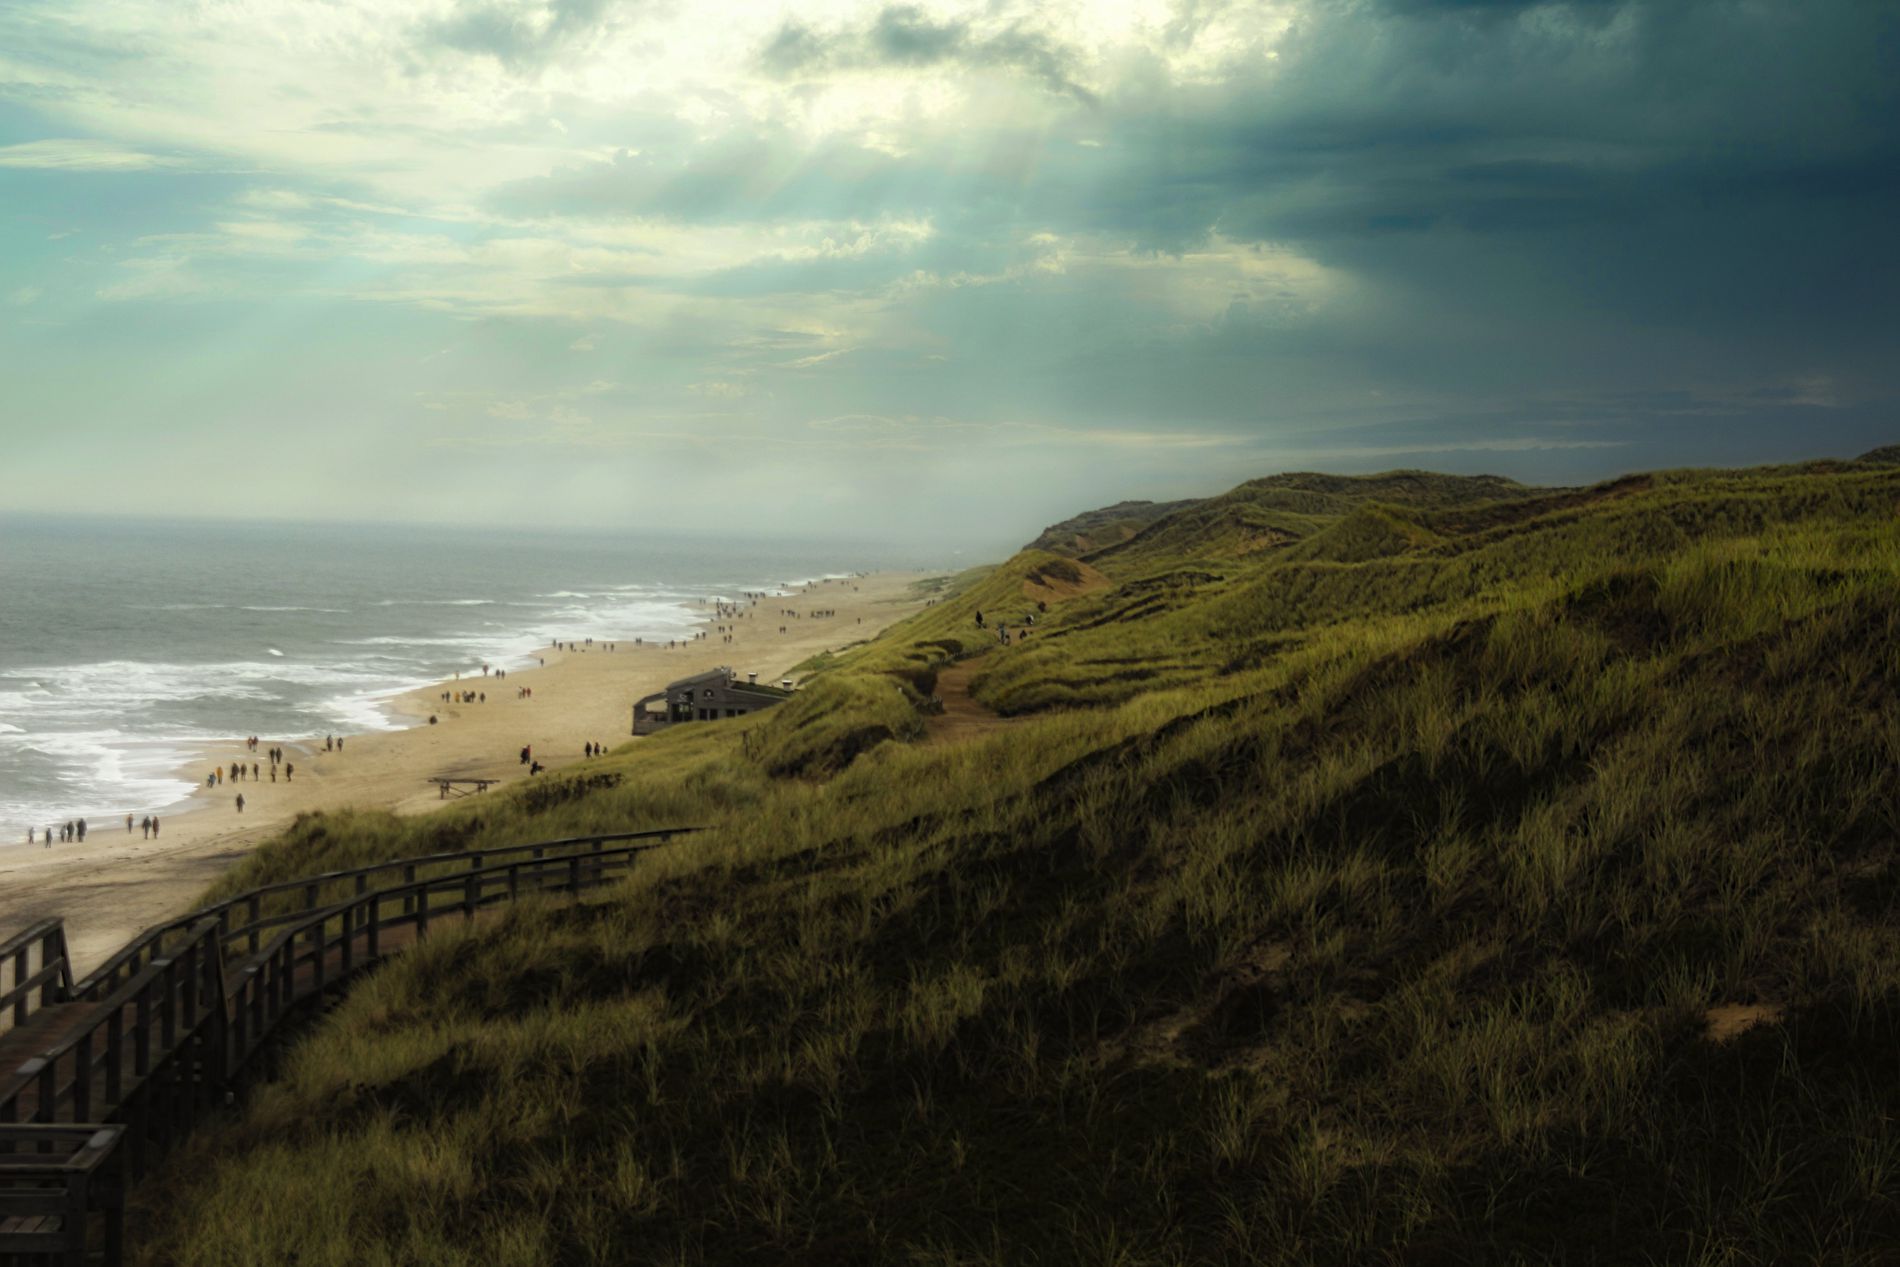
Coastal calm before the storm.
The shot depicts a view of magnificent hills beside the sea, with a sandy beach in between. A building stands on the beach, and groups of people are scattered across the shore. In the foreground, there is a wooden walkway, and above, a cloudy sky looms overhead.
This is long shot. The shot describes the beauty of the sea with the hills and the cloudy sky. The colors of the picture are somewhat dark due to the overcast sky, which makes you feel the beauty of nature and the beauty of winter by the sea. It appears that the shot was taken at sunset.
Labels: Landscape, Nature, Outdoors, Grass, Plant, Scenery, Sky, Beach, Coast, Sea, Shoreline, Water, Path, Cloud, Land, Waterfront, Vegetation, Horizon, Soil, Trail, Architecture, Building, Person, Rock, Promontory, Animal, Bird, Slope, Summer, Wilderness, Green, Field, Grassland, Sand, Tree, Cliff, Cave, Cove, Sea Waves, Pier, Boardwalk, Bridge, Fence, Panoramic, Hills, Sandy Beach, Walkway, People
Camera: Canon Canon EOS 100D
Lens: 28.0 - 300.0 mm, Canon EF 28-70mm f/3.5-4.5 or Sigma 28-80mm f/3.5-5.6 II Macro
Aperture: F5.6
Exposure: 1/250 sec
ISO: 100
Focal length: 58.0 mm